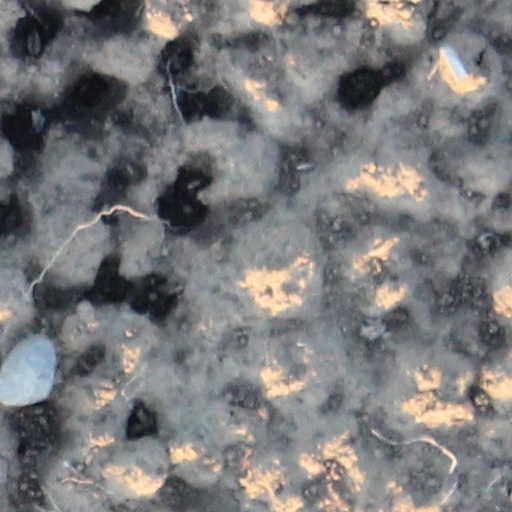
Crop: wheat